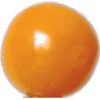
Label: physalis